Eternal Darkness

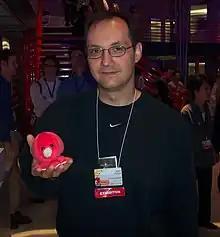
Director and producer Denis Dyack in 2003

"Eternal Darkness" was developed by Canadian development studio Silicon Knights and published by Japanese game company Nintendo. It was directed and produced by Denis Dyack of Silicon Knights. The project's origins can be traced back to the mid-1990s when Nintendo staff saw Silicon Knights' game "" (1996) at an E3 gaming convention. Nintendo contacted Silicon Knights, as they had been contemplating adding more mature games to their line-up, and the two companies began collaborating to produce "Eternal Darkness". Silicon Knights's concept for the game was to create a horror game that did not fall under the survival horror genre. Dyack claims they went with "a deeper, more classical approach" to horror, calling it a "psychological thriller" as opposed to the "B-movie horror plots" of the "Resident Evil" series. They also wanted to make a game in response to contemporary video game controversies. Dyack explains: "Video games were under fire for messing with people's heads, and being accused of being murder simulators and stuff. So, we thought, wouldn't it be a good idea to make something that really does mess with people's heads?"